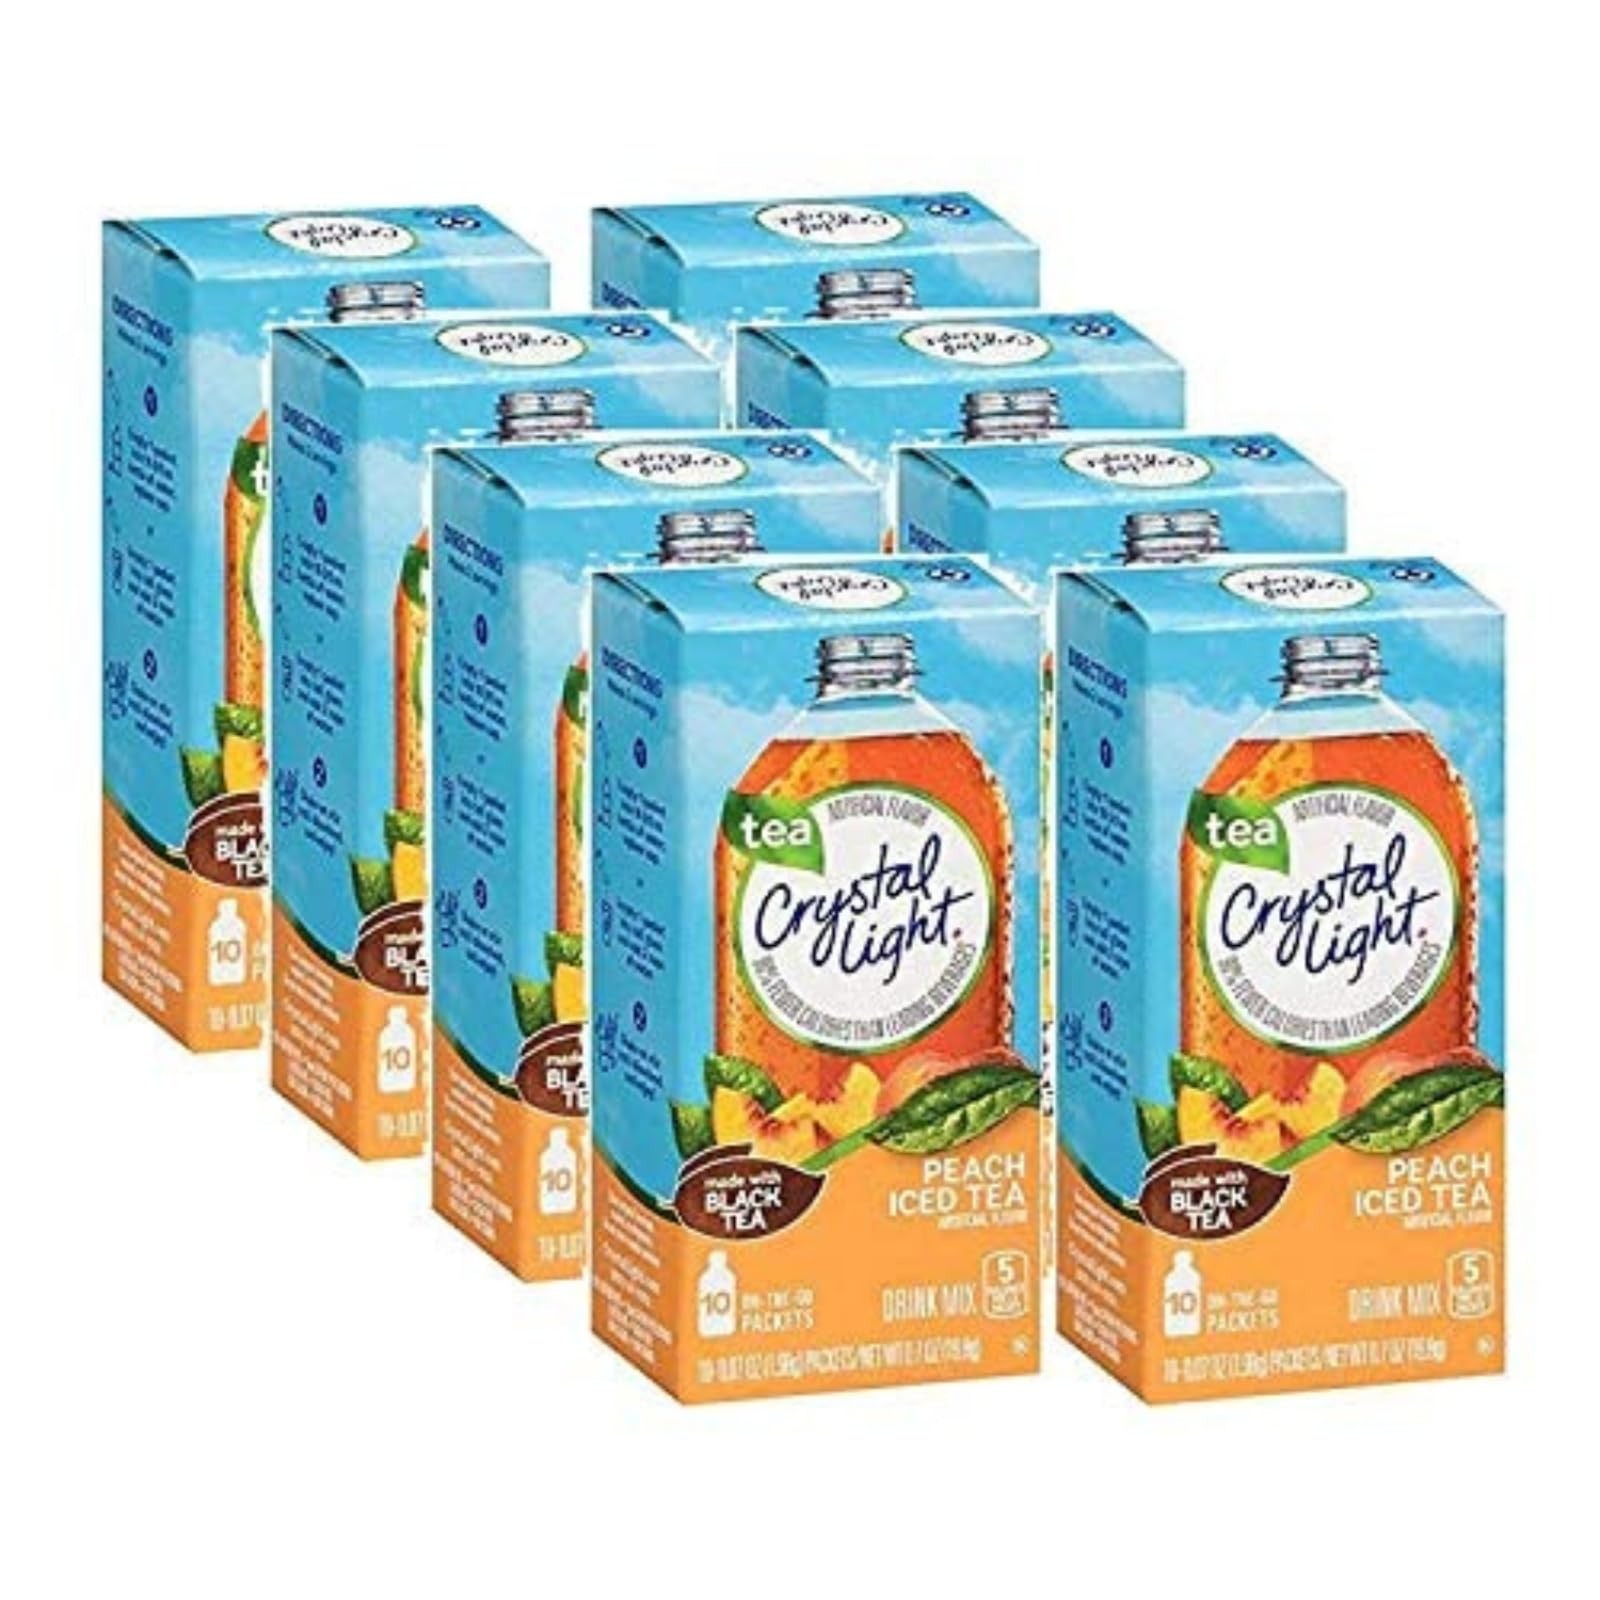
Item Name: Crystal Light On-the-Go, Peach Iced Tea Drink Mix, 10 CT (Pack of 8)
Bullet Point 1: Crystal Light Artificially Flavored Peach Iced Tea On-The-Go Powdered Drink Mix delivers low calorie refreshment
Bullet Point 2: Each packet flavors a bottle of water
Bullet Point 3: Made with zero sugar and 5 calories per packet for guilt-free refreshment
Bullet Point 4: Made with real black tea
Bullet Point 5: 90 percent fewer calories than leading beverages; this product 5 calories, leading beverages 70 calories
Product Description: Artificial flavor. 5 calories per packet. Gluten free. Sugar free. Low sodium. 90% fewer calories than leading beverages (Per 16 fl oz beverage, this product 5 calories; leading beverages, 130 calories). 30 mg caffeine per serving. Low calorie. Made with black tea. 10 on-the-go packets. Have a glass! Crystal Light Drink Mix lets you add flavor to your life with just 5 calories per serving. All the flavor, only 5 calories - it's just the way you like it. Crystallight.com. how2recycle.info. Carton made from 100% recycled paperboard minimum 35% post-consumer content. Crystal Light Artificially Flavored Peach Iced Tea On-The-Go Powdered Drink Mix is a refreshing beverage you can enjoy at any time of day. With zero grams of sugar and only 5 calories per packet, Crystal Light iced tea powder is a sweet alternative to juice and soda and has 90 percent fewer calories than leading beverages (this product 5 calories, leading beverages 70 calories), so you don't have to choose between taste and calories. It's also made with real black tea for a refreshingly smooth taste. Each 0.07 ounce individual packet in this 10 count box of powdered iced tea mix is perfectly portioned to flavor a water bottle or glass of water with Crystal Light, so you can enjoy the flavor on the go. Simply mix one iced tea packet with a 16.9 fluid ounce bottle or glass of water, shake or stir, and enjoy! All the flavor and only 5 calories... just the way you like it.
Value: 5.6
Unit: Ounce

Price: 39.46